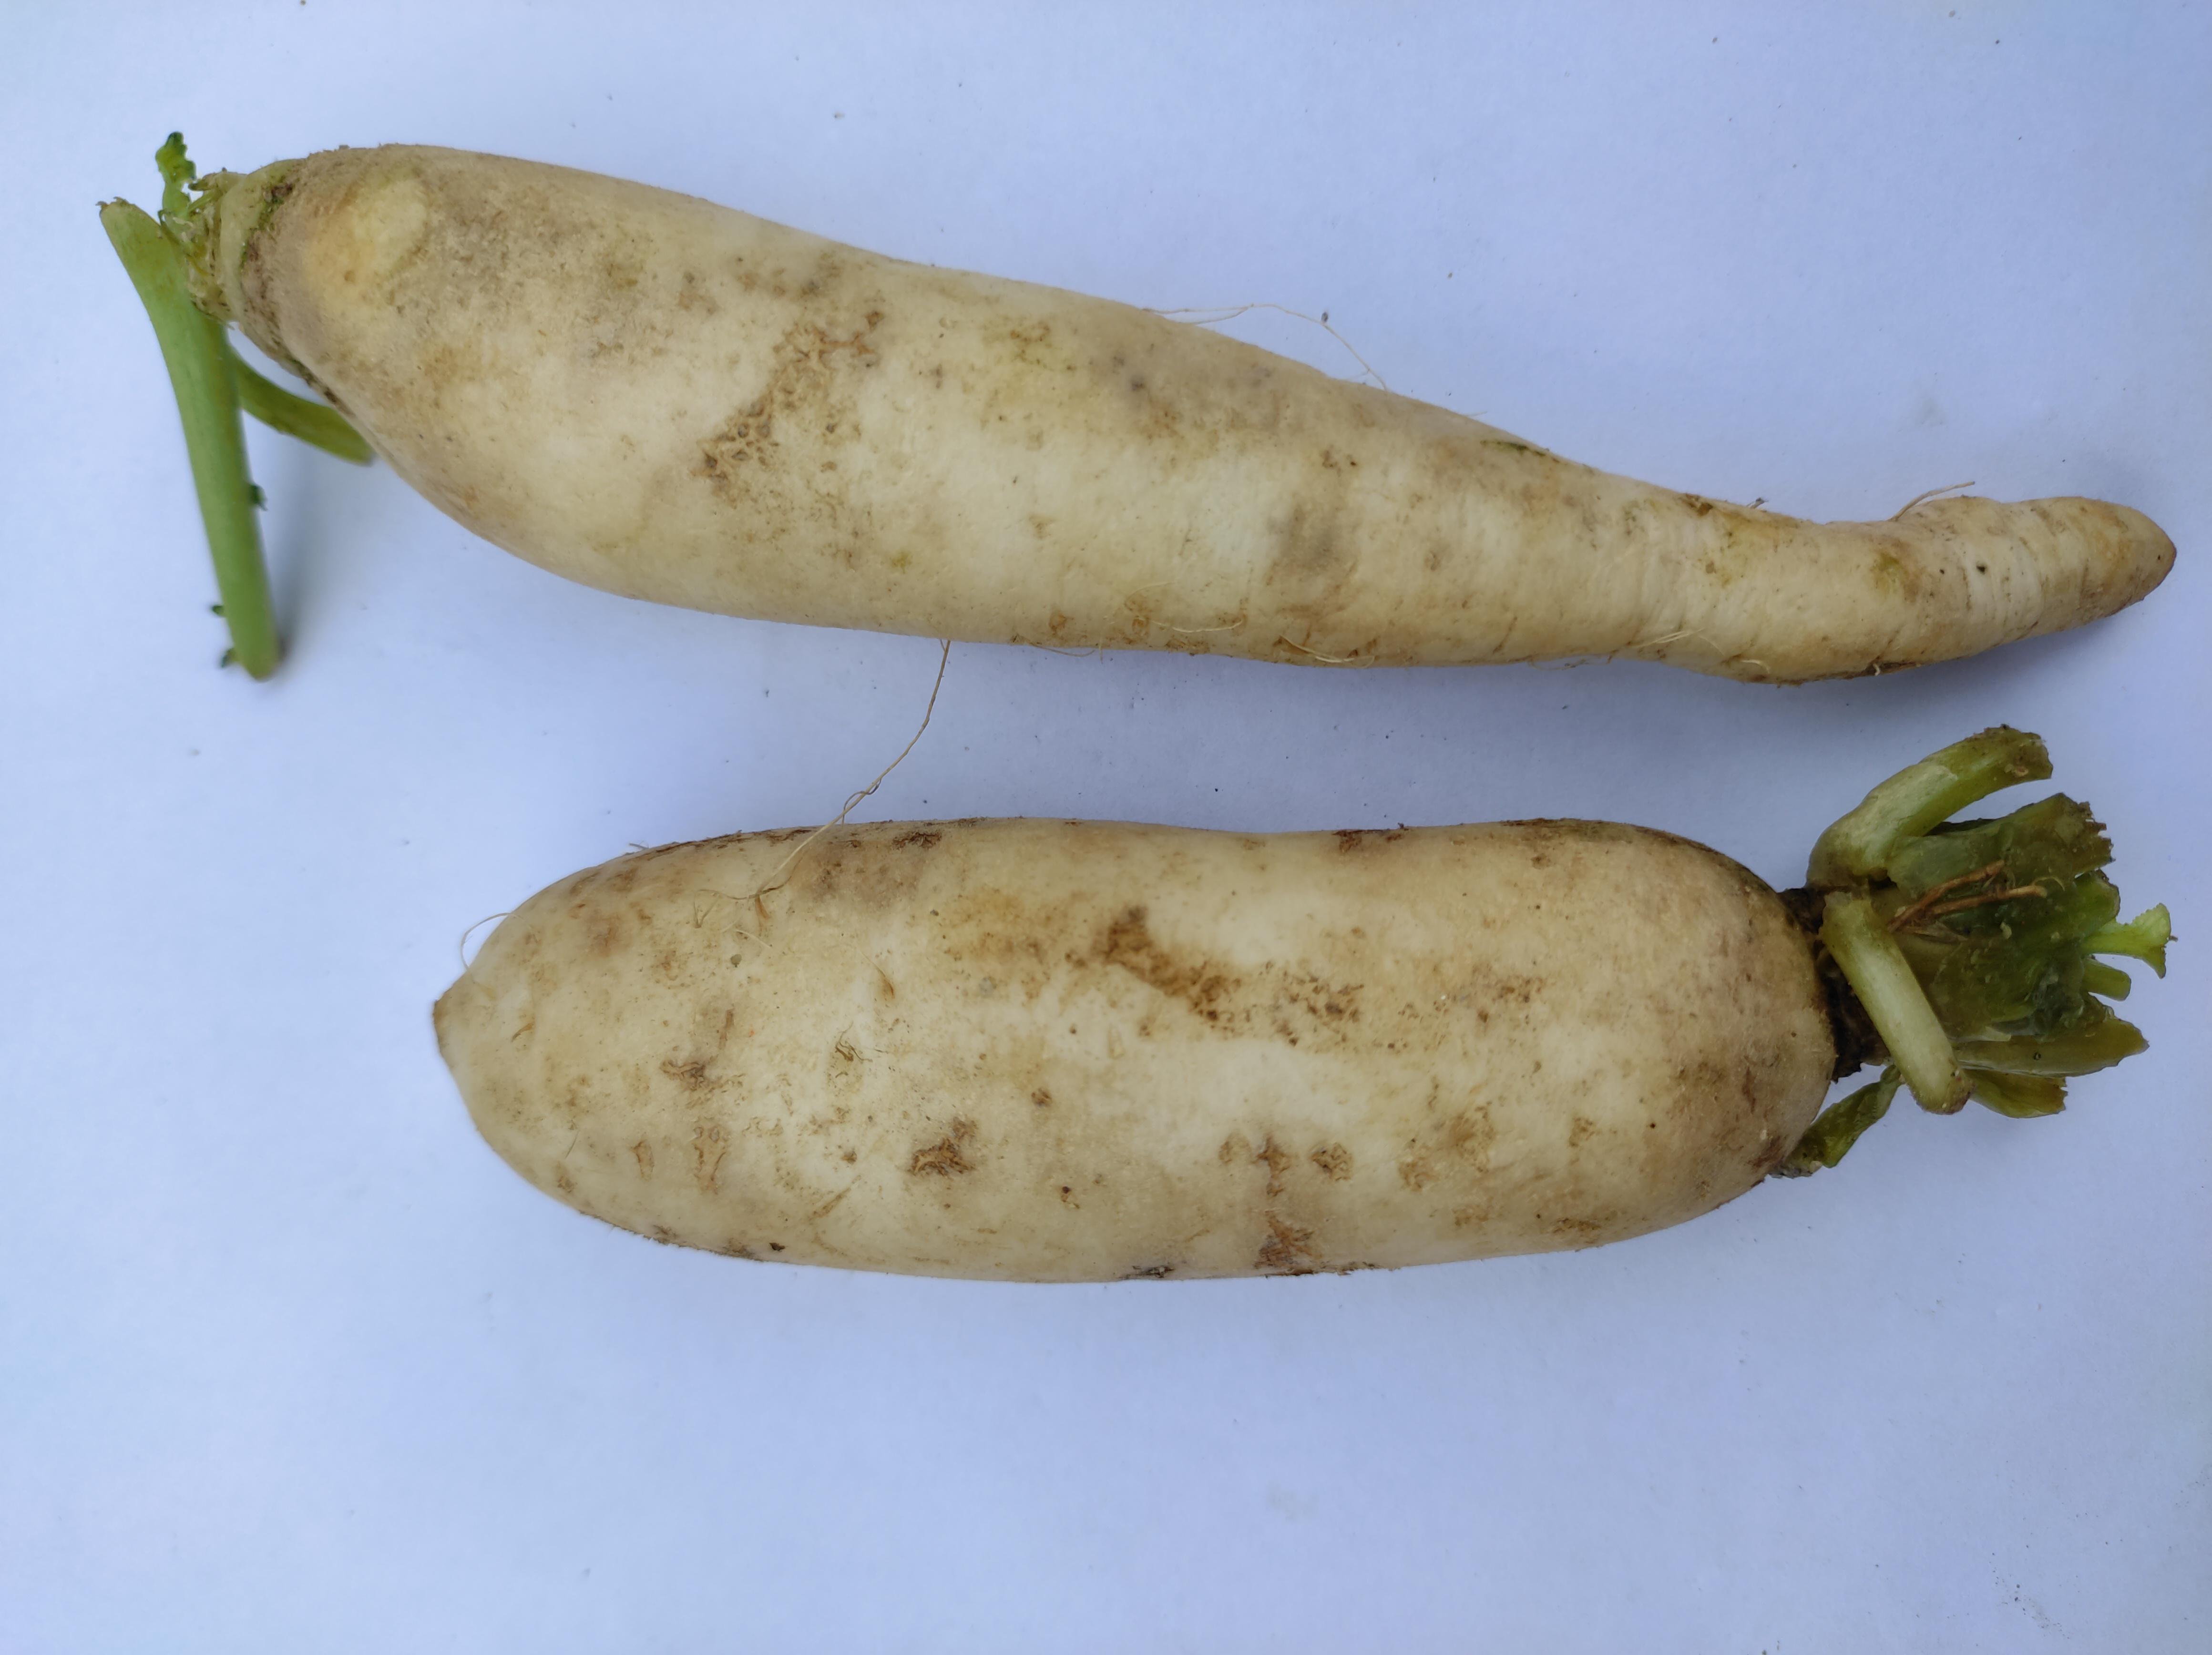
Label: Radish